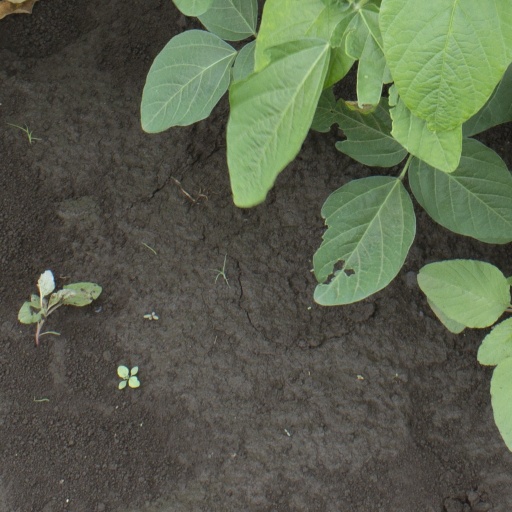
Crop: soybean